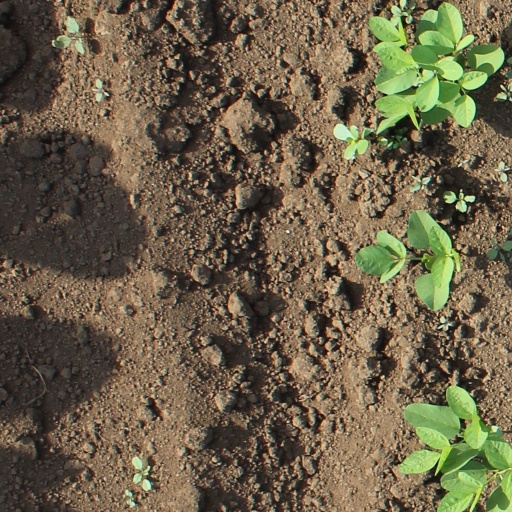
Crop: soybean